Al-Aqsa Mosque

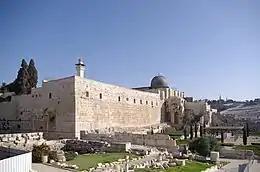
The mosque along the southern wall of al-Haram al-Sharif

The mosque is located on the southern part of the Temple Mount or Haram al-Sharif, an enclosure expanded by King Herod the Great beginning in 20 BCE during his reconstruction of the Second Jewish Temple. The mosque resides on an artificial platform that is supported by arches constructed by Herod's engineers to overcome the difficult topographic conditions resulting from the southward expansion of the enclosure into the Tyropoeon and Kidron valleys. During the late Second Temple period, the present site of the mosque was occupied by the Royal Stoa, a basilica running the southern wall of the enclosure. The Royal Stoa was destroyed along with the Temple during the siege of Jerusalem by the Romans in 70 CE.